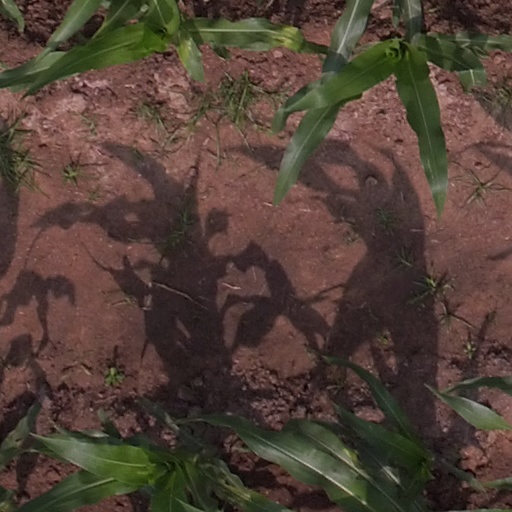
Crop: maize; corn